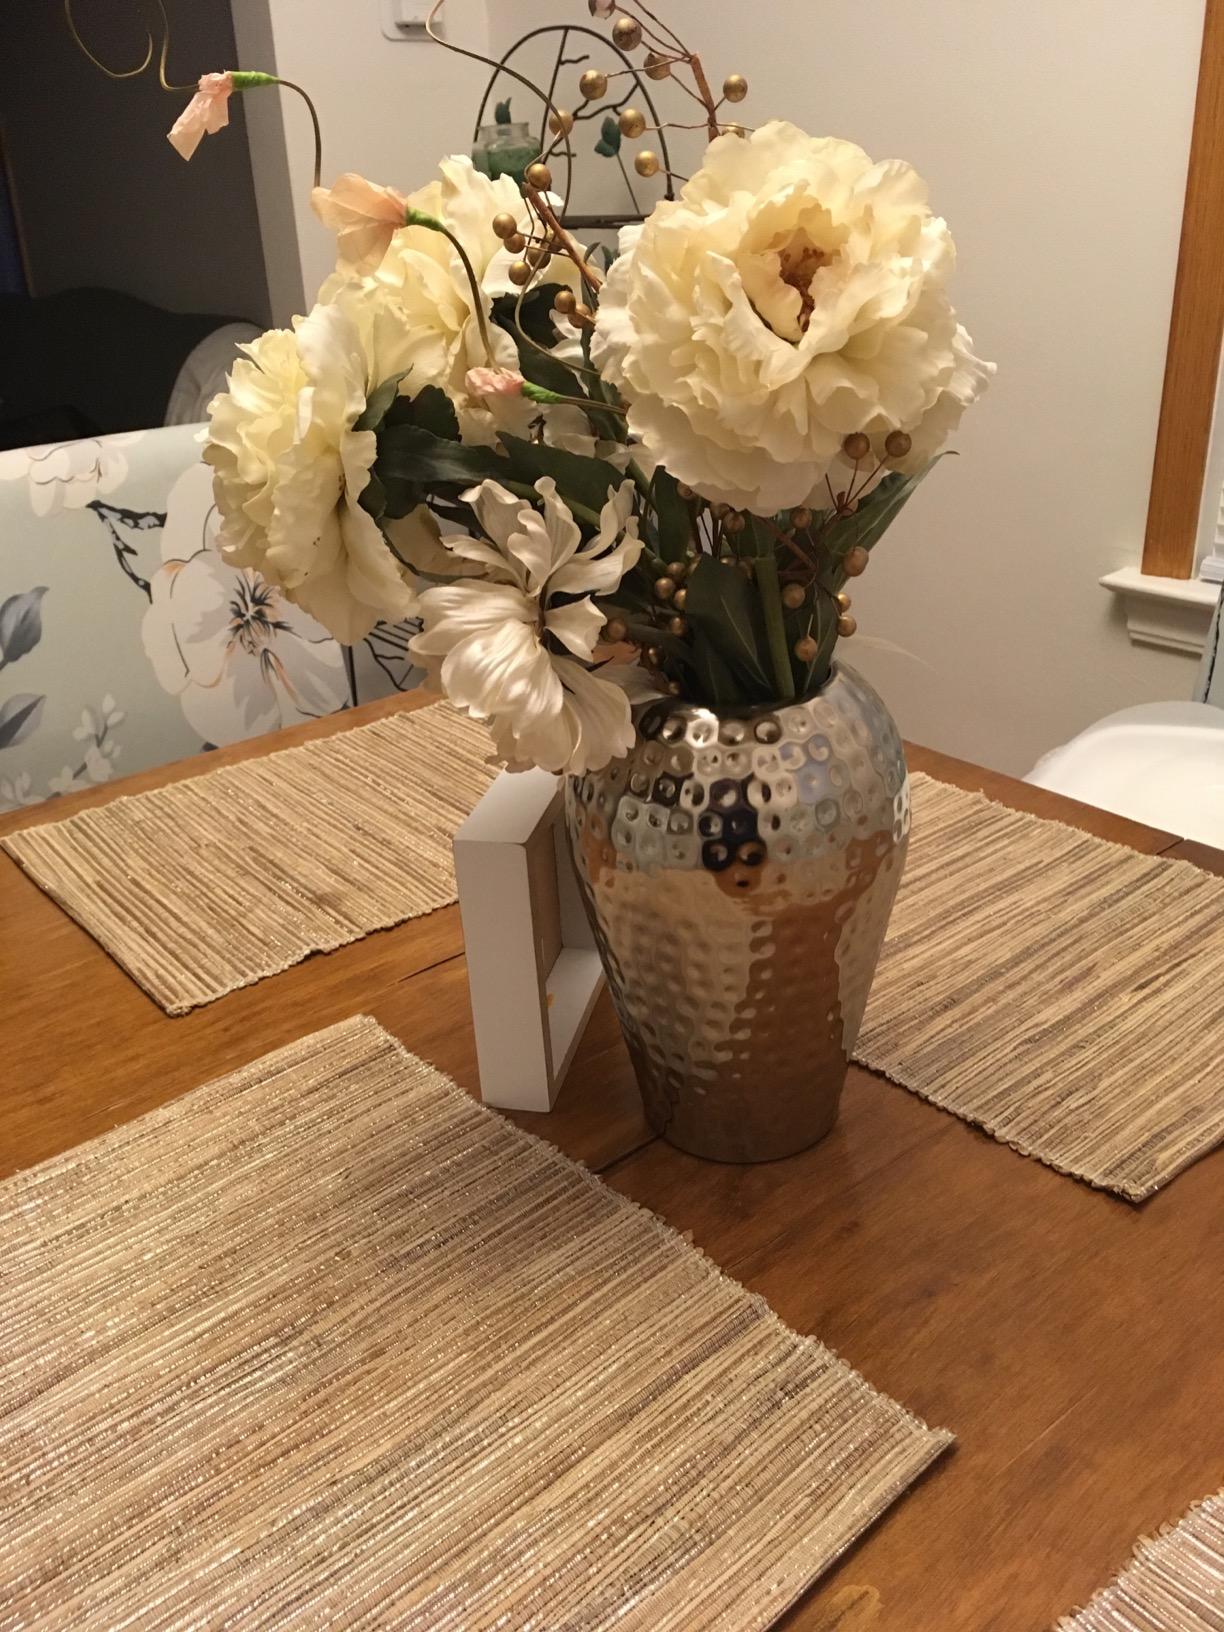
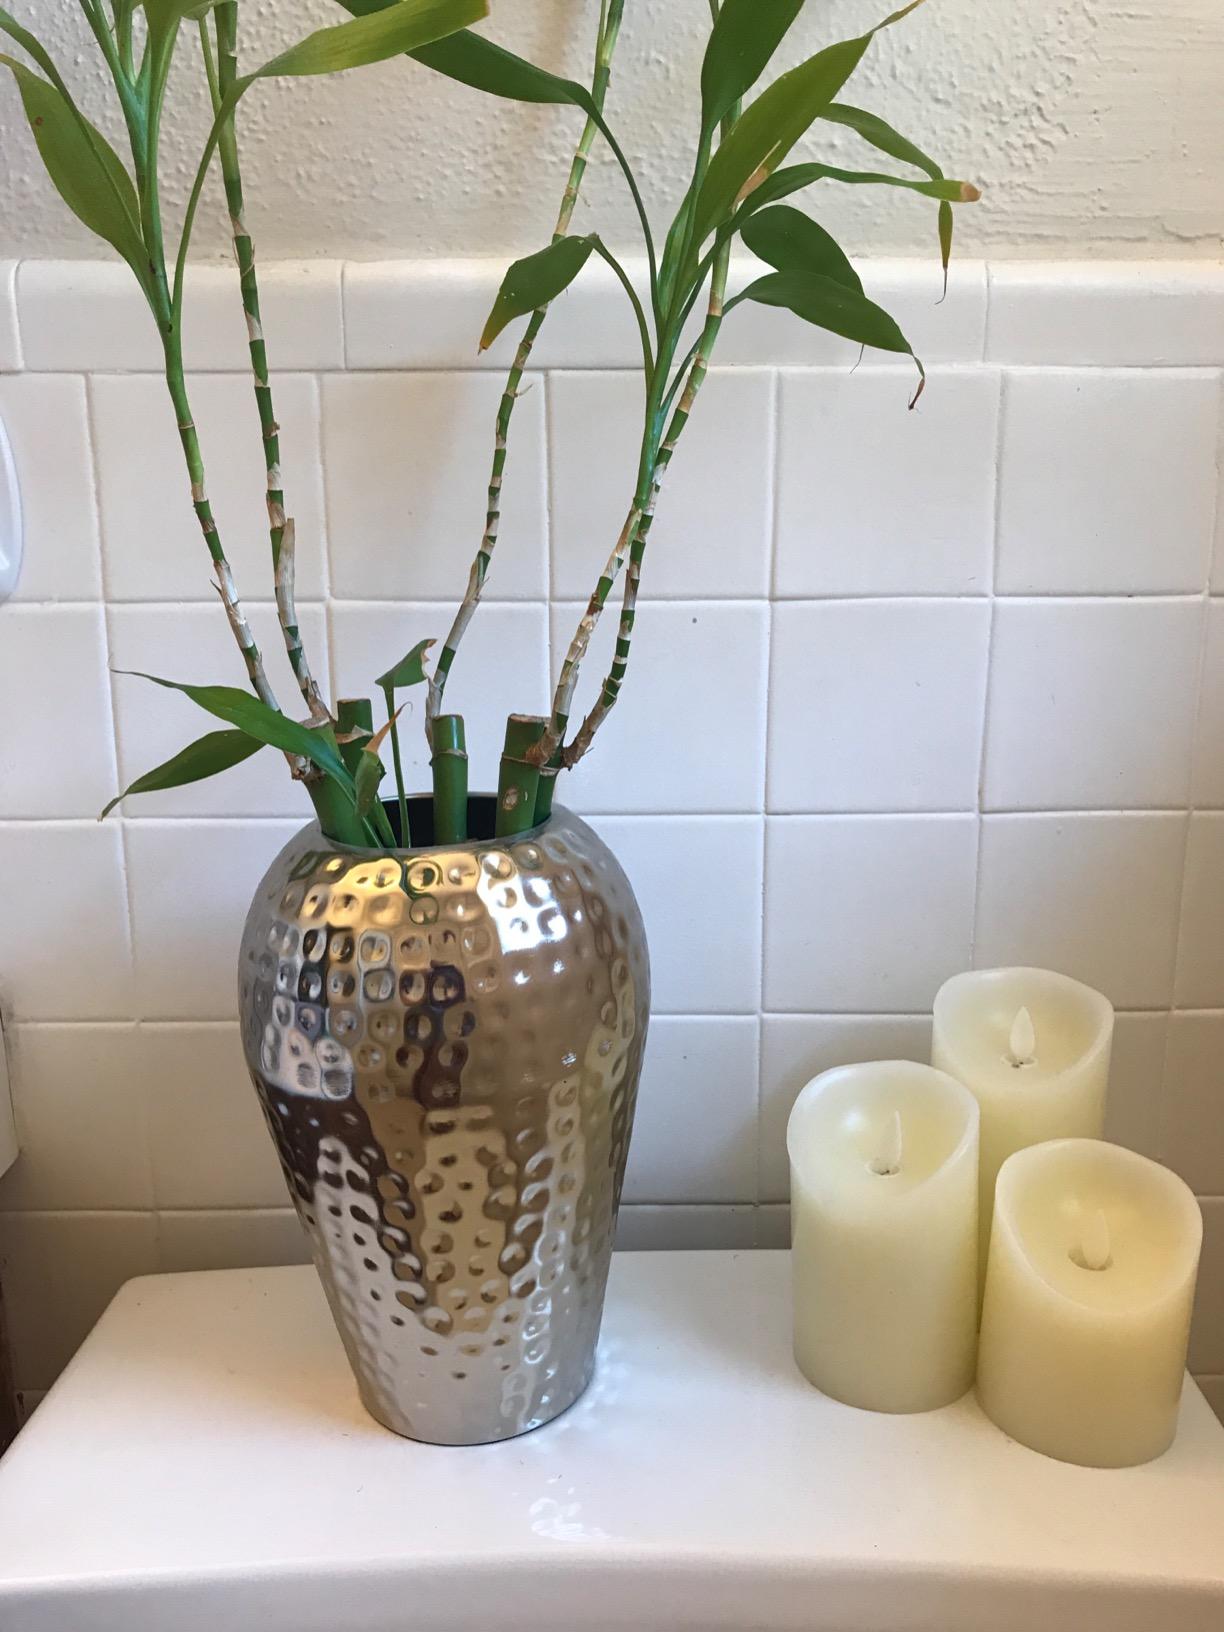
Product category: vase
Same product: yes